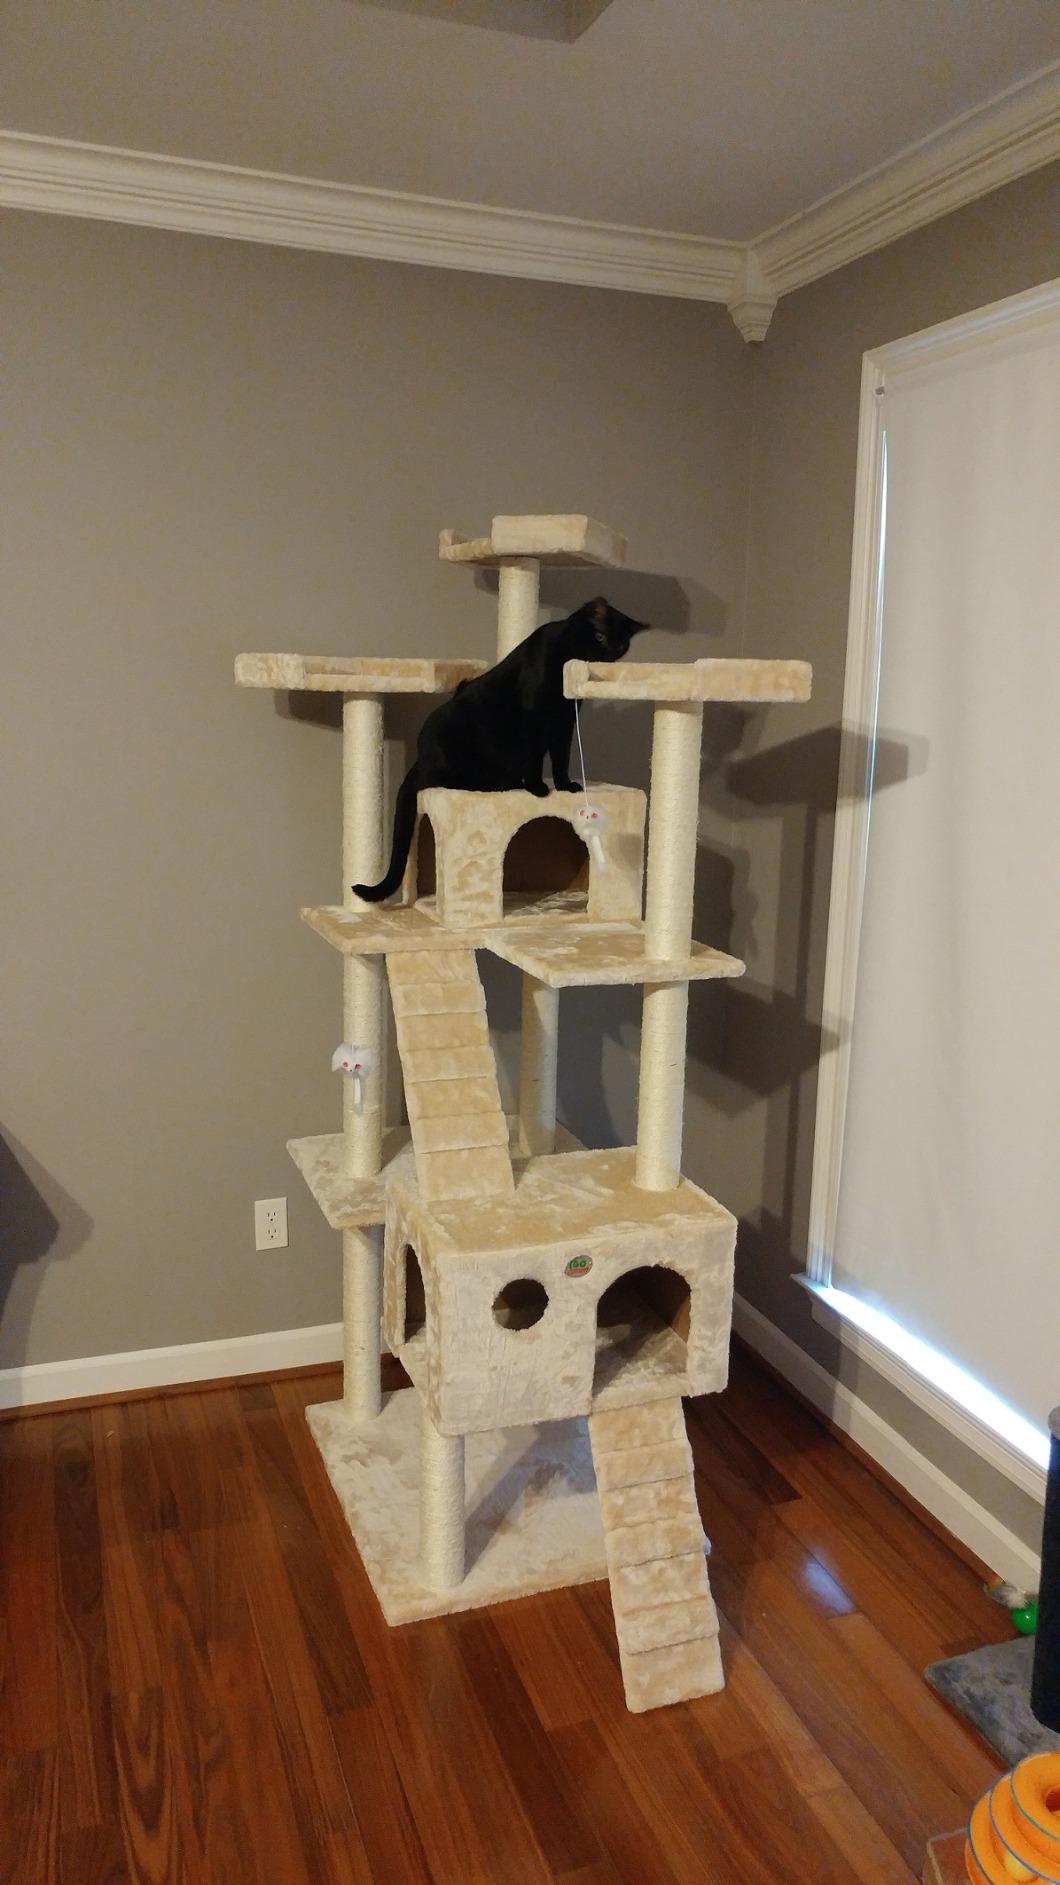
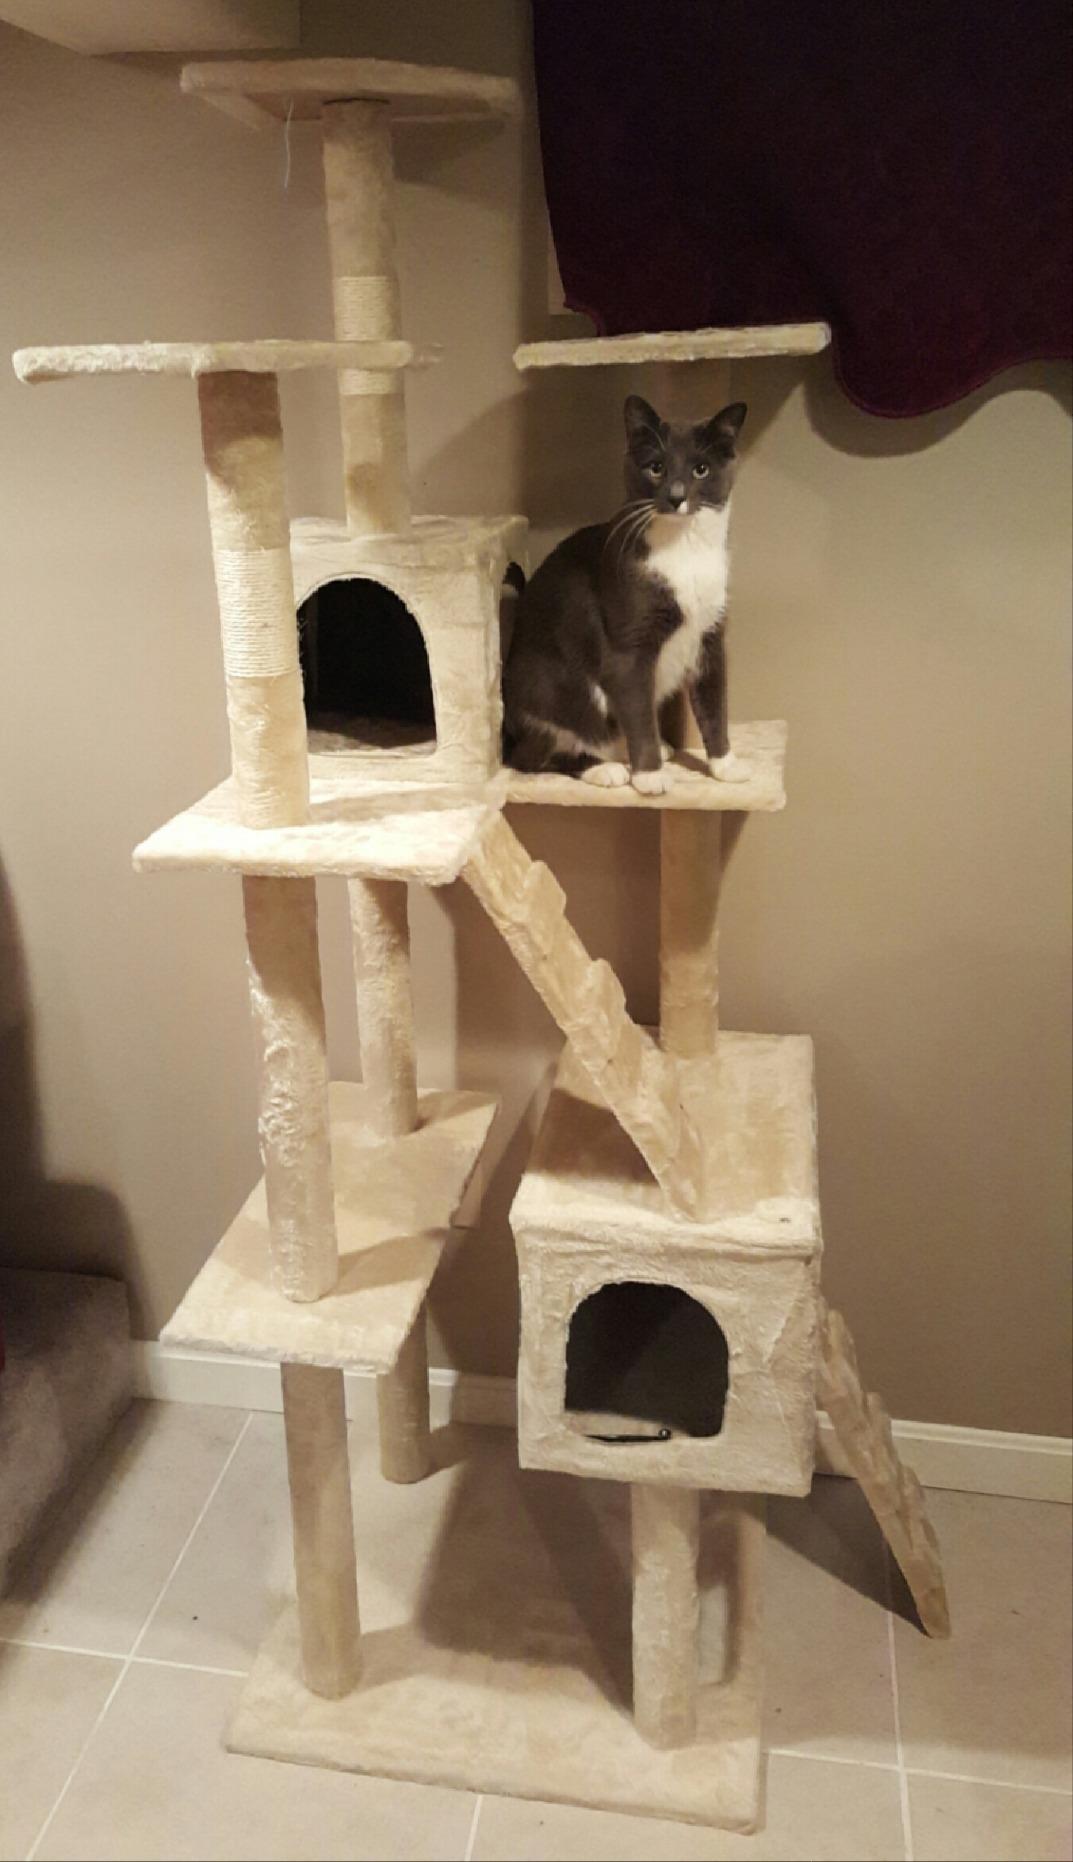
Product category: items_cat tree
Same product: yes